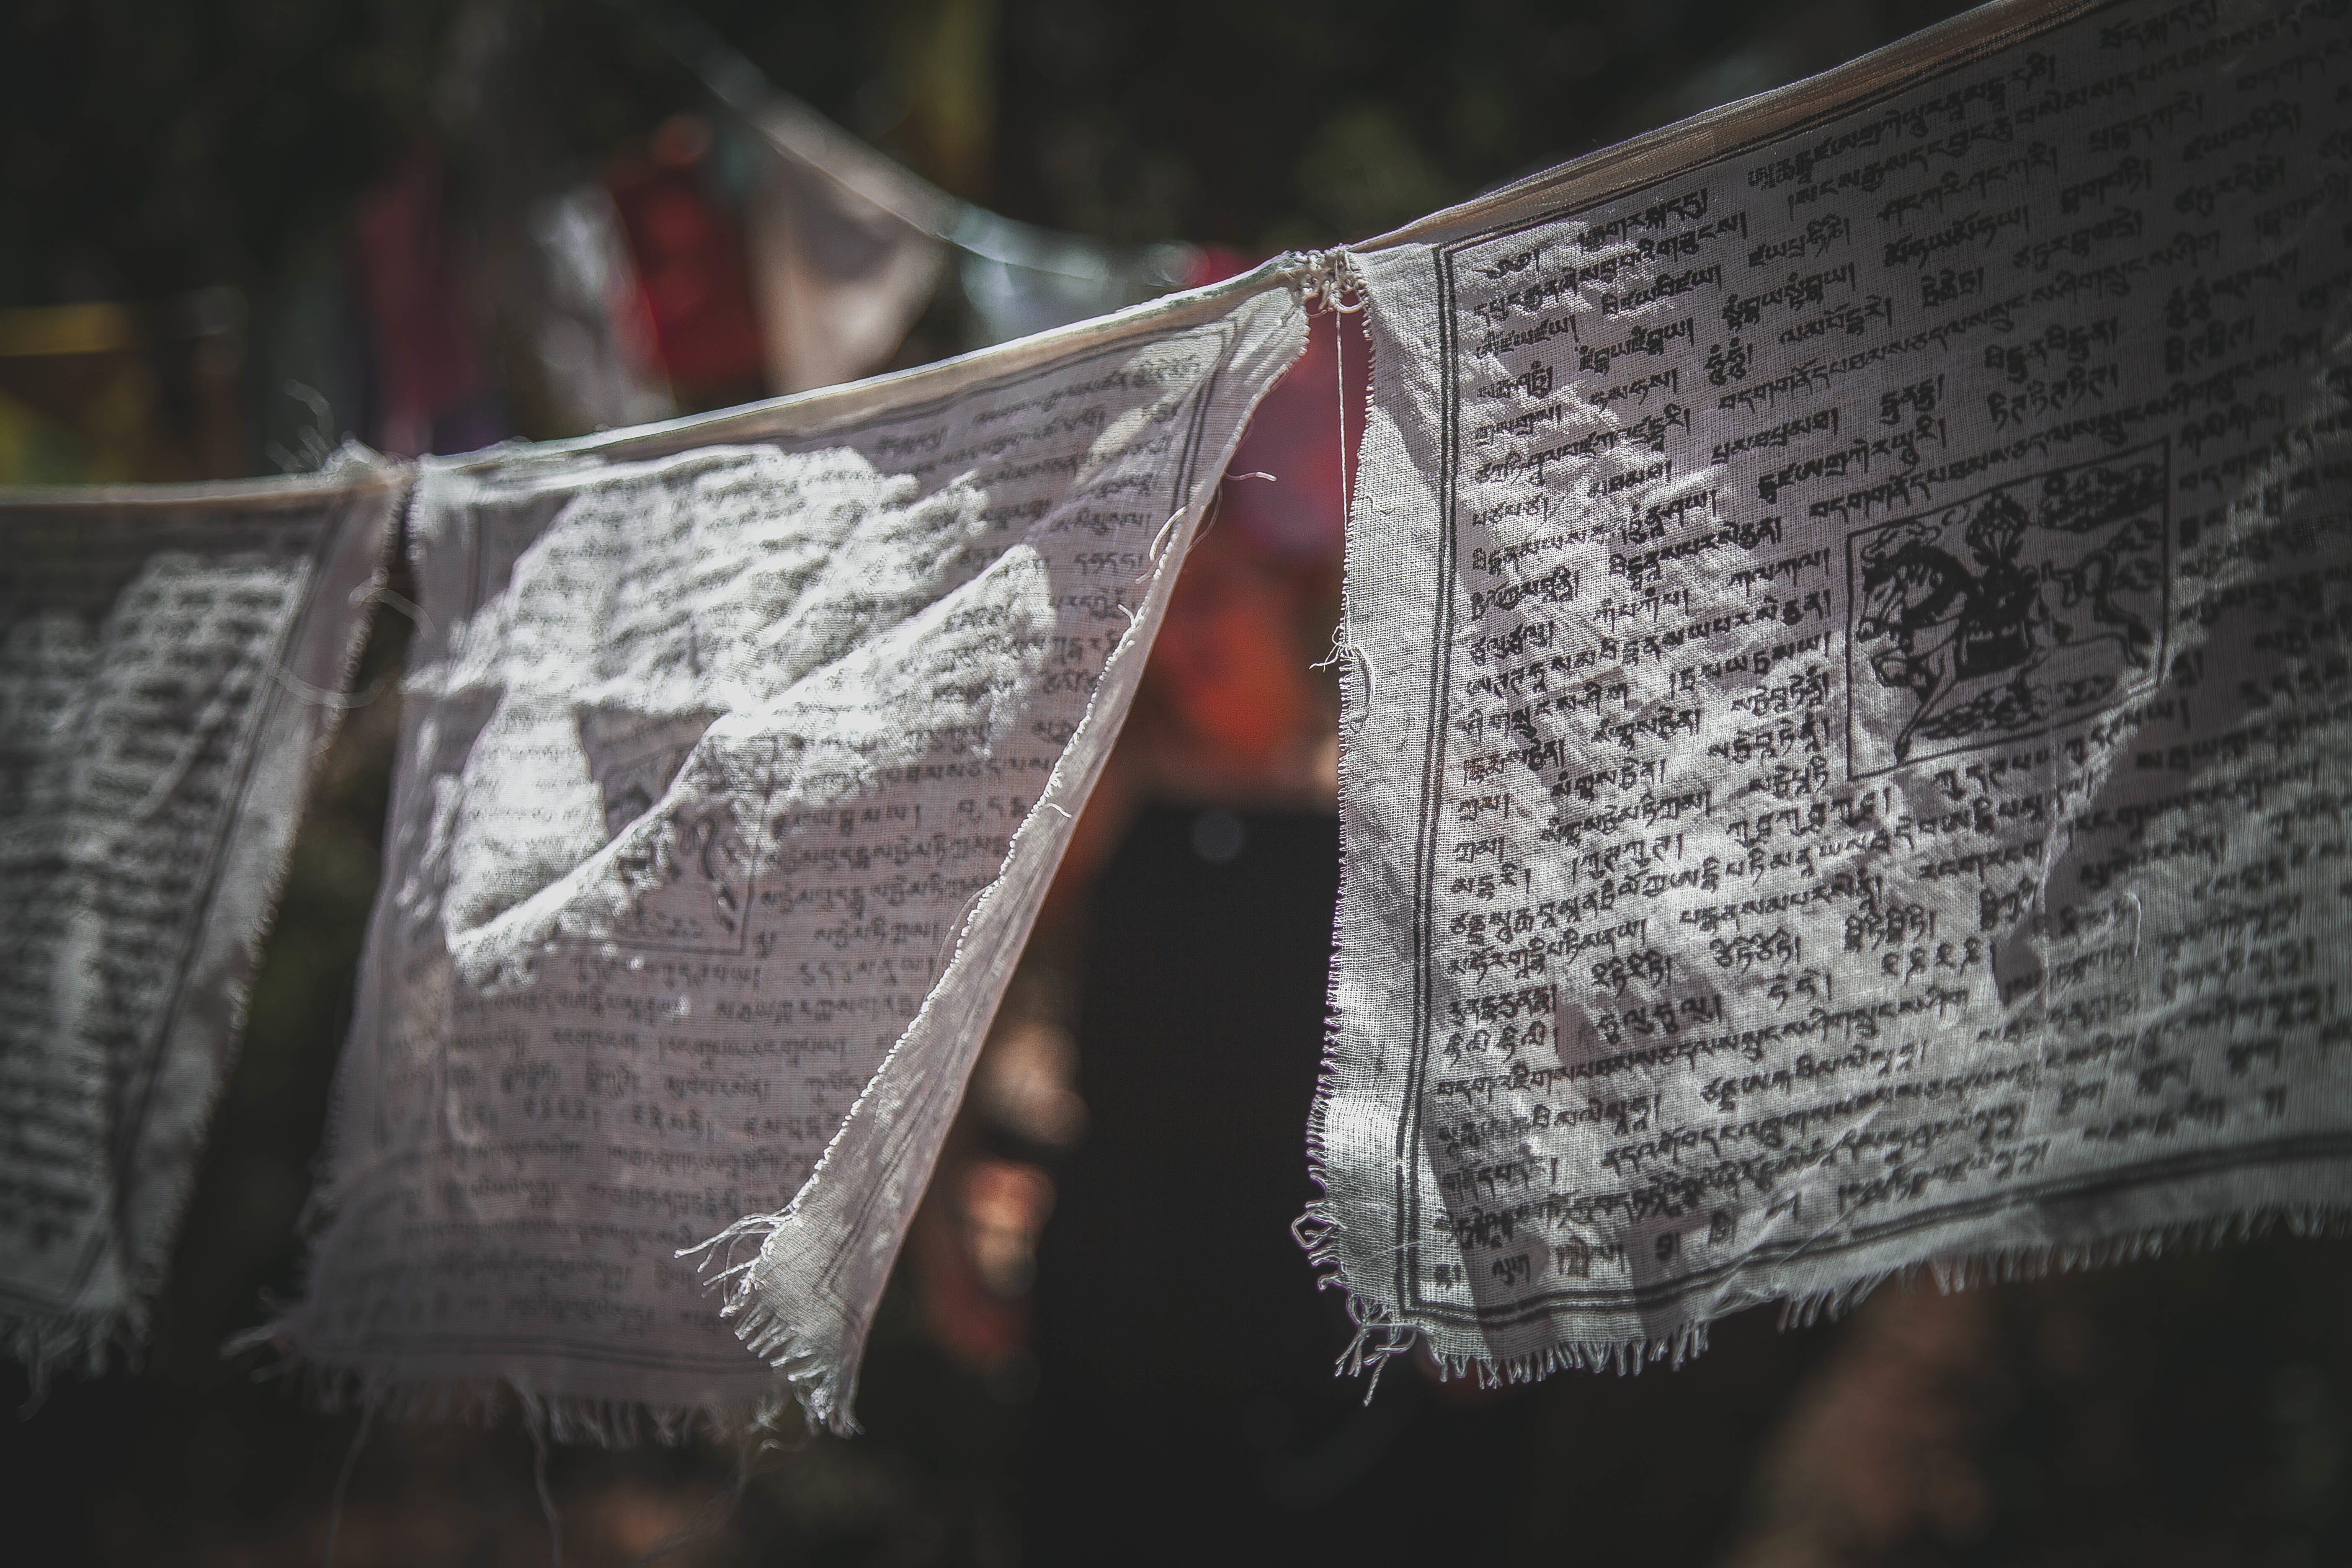
light, textile